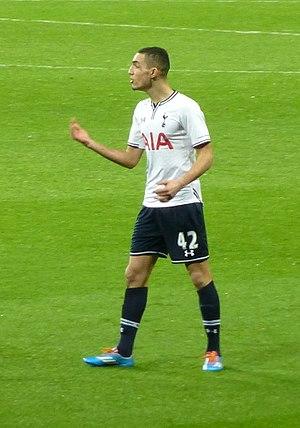
Nabil Bentaleb, né le 24 novembre 1994 à Lille, est un footballeur international algérien qui évolue au poste de milieu de terrain à Schalke 04.